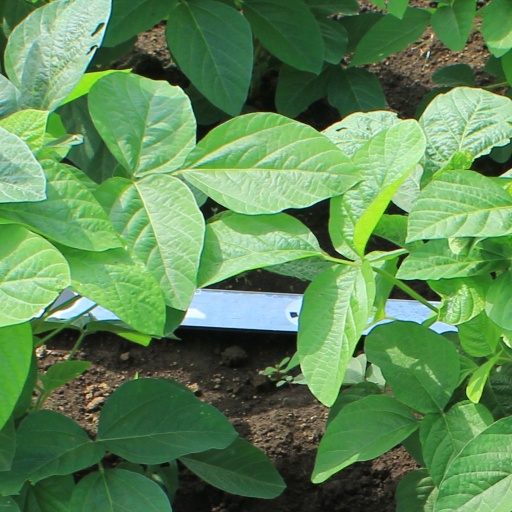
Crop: soybean